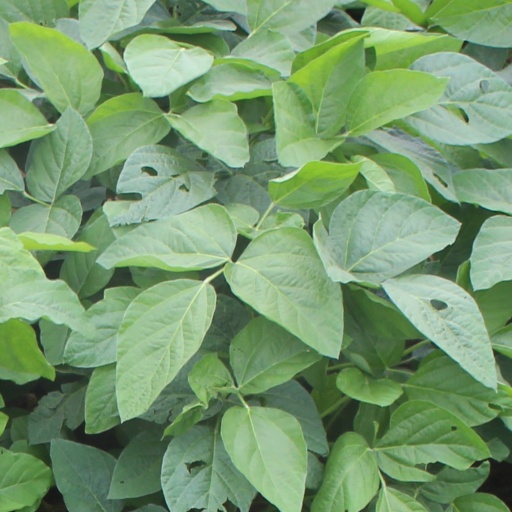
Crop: soybean